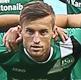
Age: 23